Maria Rosario Vergeire

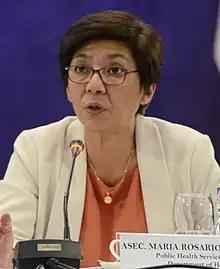
Vergeire in 2020

Maria Rosario Clarissa Singh-Vergeire (born Maria Rosario Clarissa Dumandan Singh) is a Filipino physician and public health official currently serving as the top undersecretary of the Department of Health. She also served as the officer in charge of the department from July 14, 2022, to June 5, 2023, following her appointment by President Bongbong Marcos. She was also the department's spokesperson beginning in 2015 under the Benigno Aquino III and Rodrigo Duterte administrations, as well as the department's assistant secretary for public health services from 2015 to 2020.